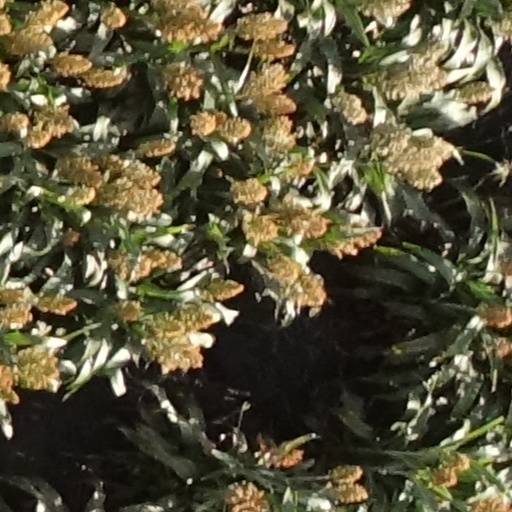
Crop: sorghum